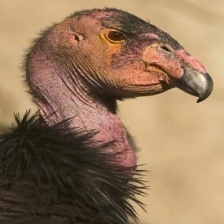
Species: CALIFORNIA CONDOR
Scientific name: GYMNOGYPS CALIFORNIANUS
ImageNet parent category: vulture